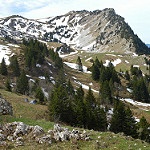
Label: mountain